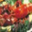
Label: lobster